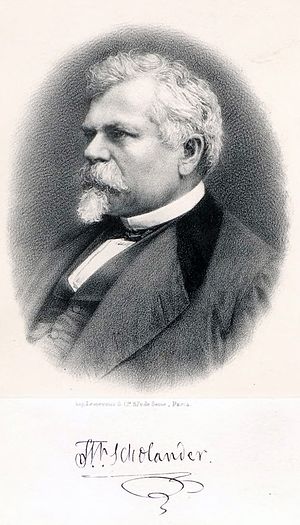
Fredrik Wilhelm Scholander
Fredrik Wilhelm Scholander var en svensk arkitekt, maler og digter, far til Sven Scholander og Anna Boberg.